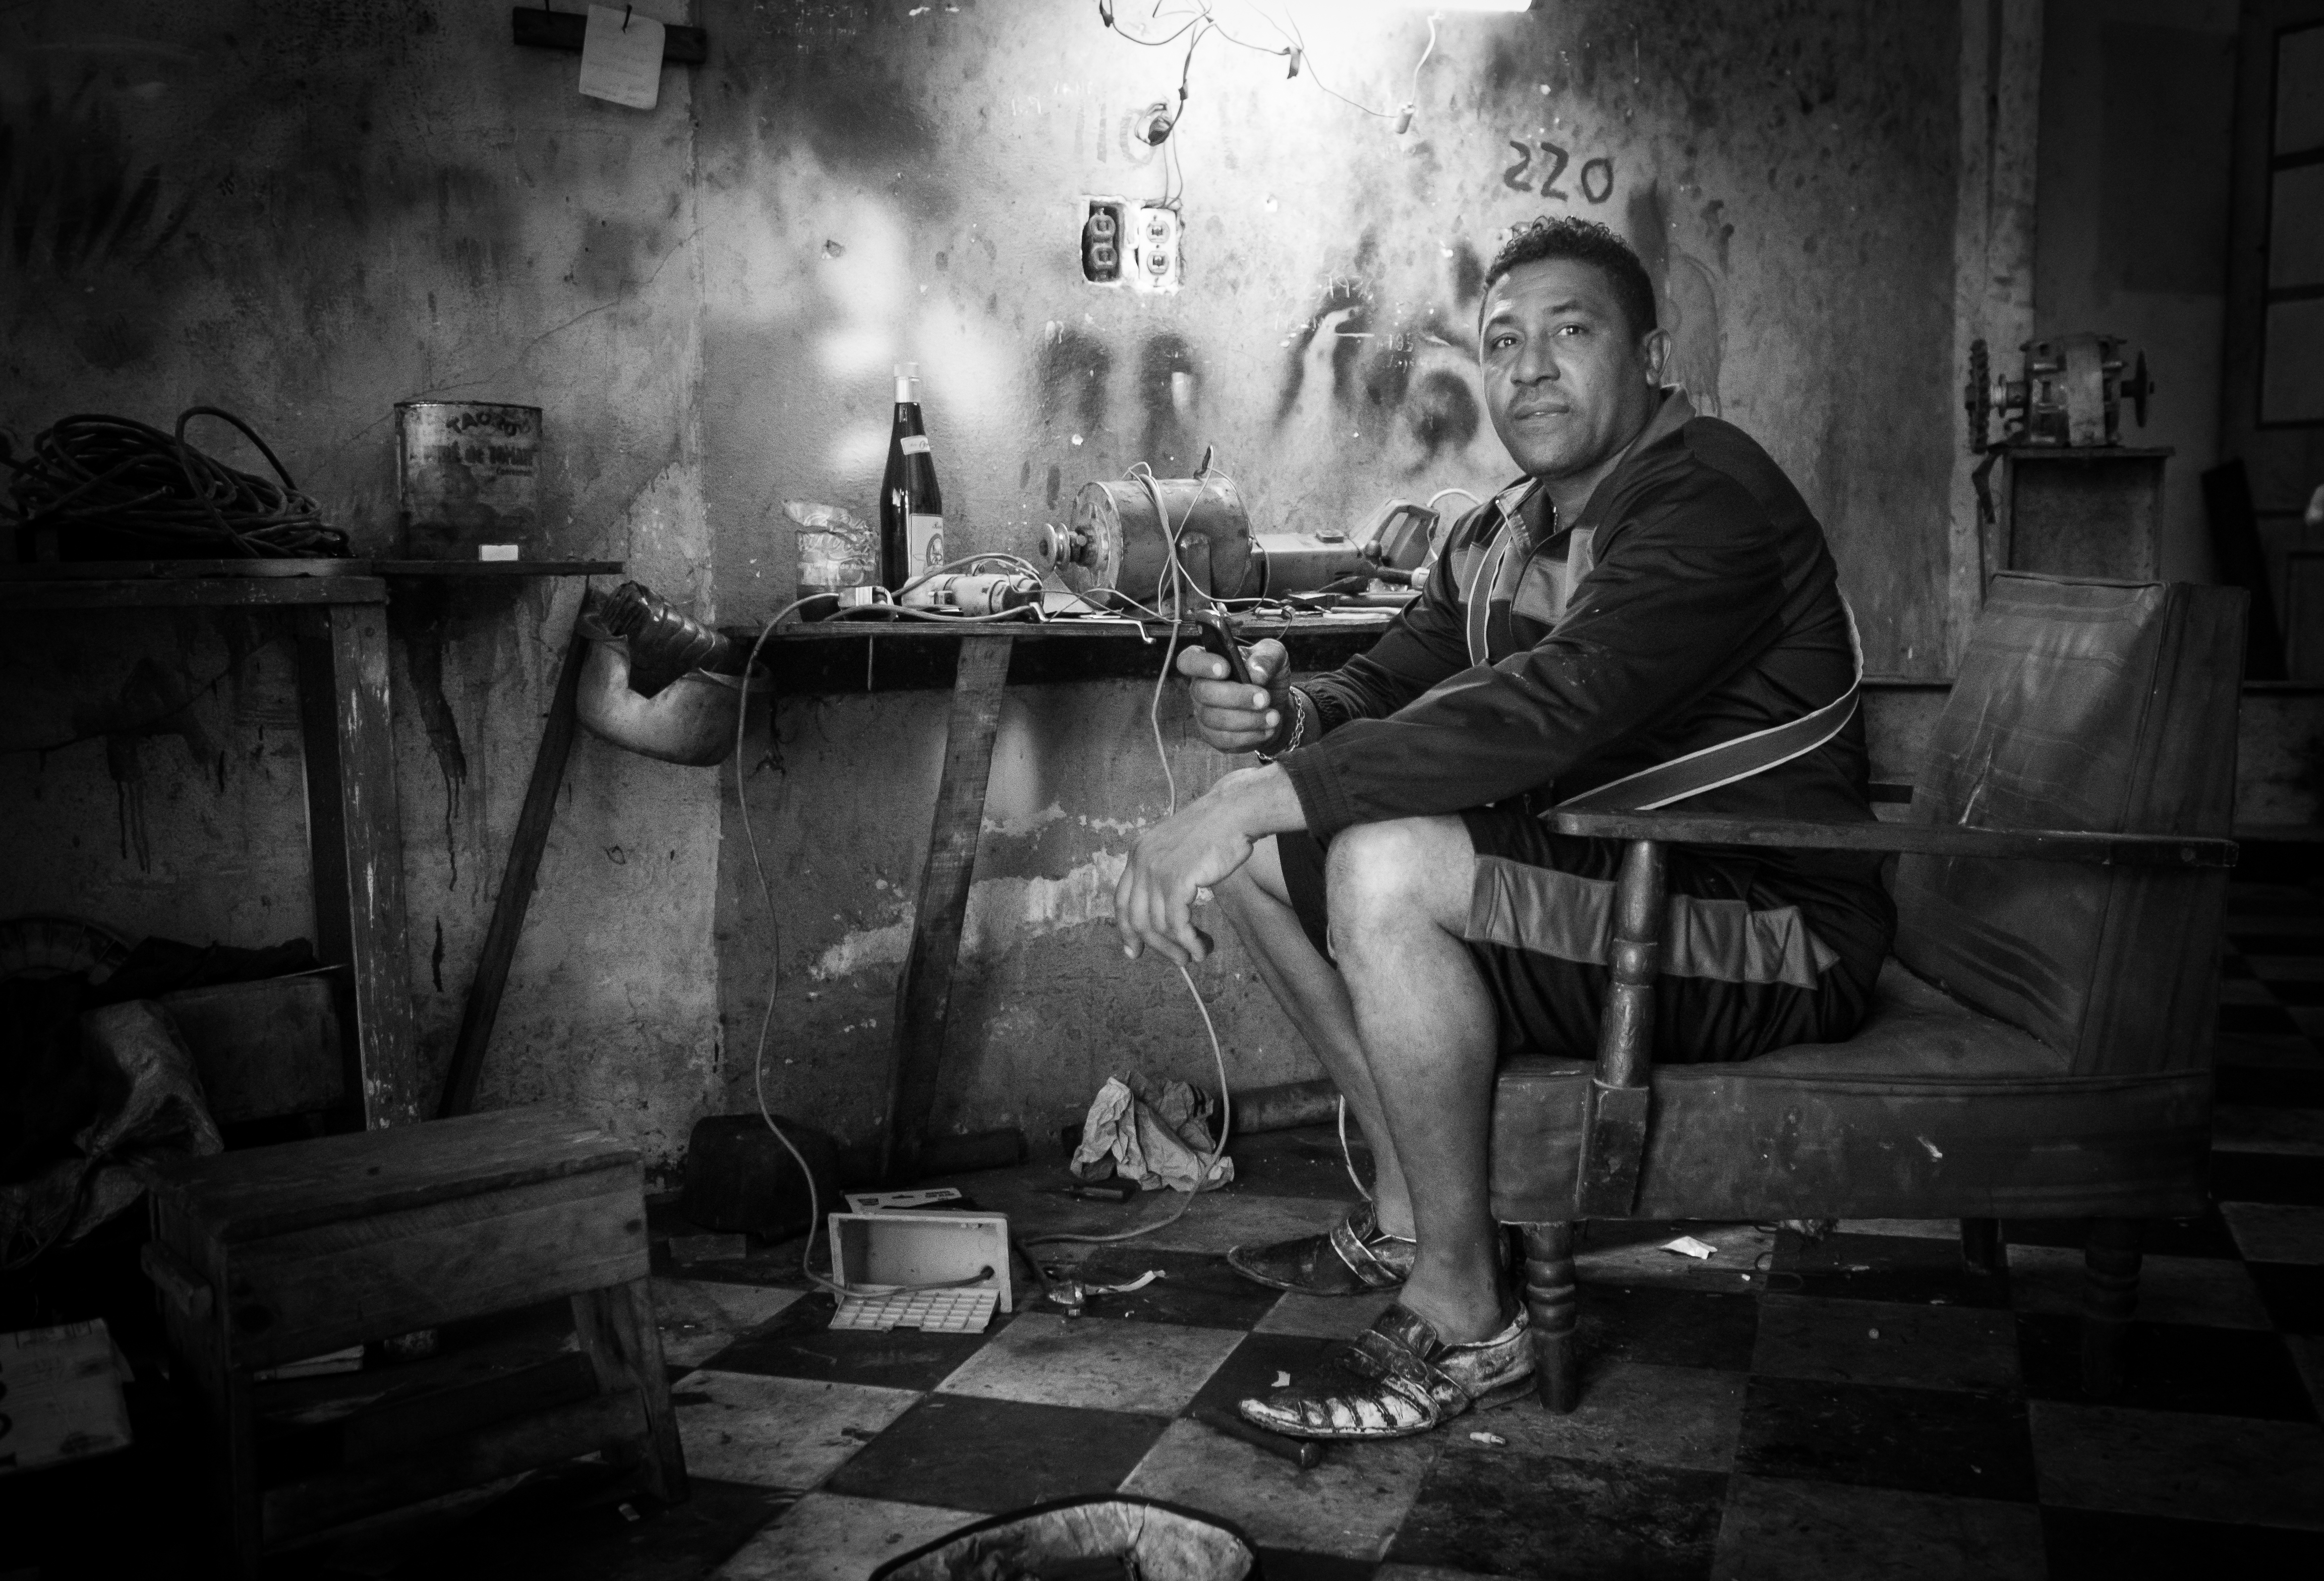
black and white, white, street, photography, ebook, training, darkness, black, monochrome, streetphotography, flickr, thomas, video, olympus, omd, fuji, leica, monochrom, leuthard, screenshot, hcb, thomasleuthard, monochrome photography, film noir